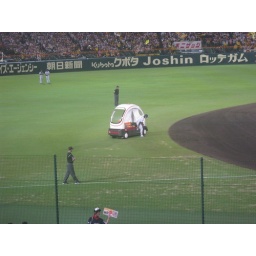
The car starts in the bullpen and drives up to the field for pitching changes.